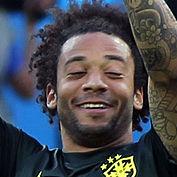
Age: 25